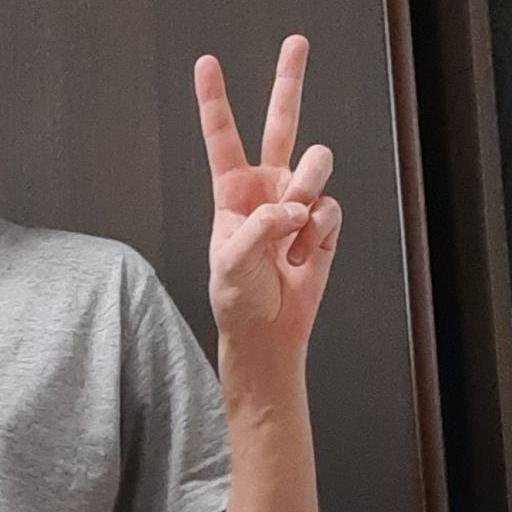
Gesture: peace